World War II in the Slovene Lands

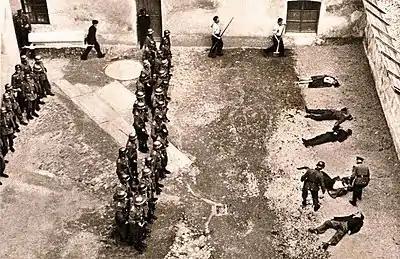
Germans executing Slovene hostages in Celje, July 22, 1941

The Germans had a plan of the forced location of the Slovene population in the so called "Rann Triangle". The area was the border area towards the Italian occupation zone. The German Gottscheers would have been relocated to that area and would form an ethnic barrier to other Slovene lands. The rest of the Slovene population in Lower Styria was seen as Wends, which should have been assimilated. Nationalist activists and people who moved from other parts of Yugoslavia after 1919 were expelled to the puppet states of Nedić's Serbia and NDH. Because Hitler opposed having the ethnic German Gottscheers in the Italian occupation zone, they were moved out of it. About 46,000 Slovenes were transported to Saxony in Germany in order to make space for the relocated Gottscheers.